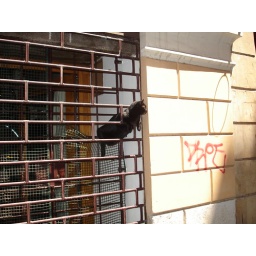
cat in wall